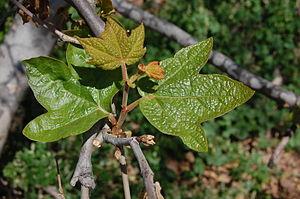
Platanus racemosa est une espèce de platane, ayant plusieurs autres appellations, telles que : le sycomore de Californie, le sycomore du sud, ou encore Aliso en espagnol. Il est originaire de Californie, où il se développe dans des zones ripariennes, des gorges, des lits majeurs, des sources ainsi qu'au long des rivières de différents habitats.